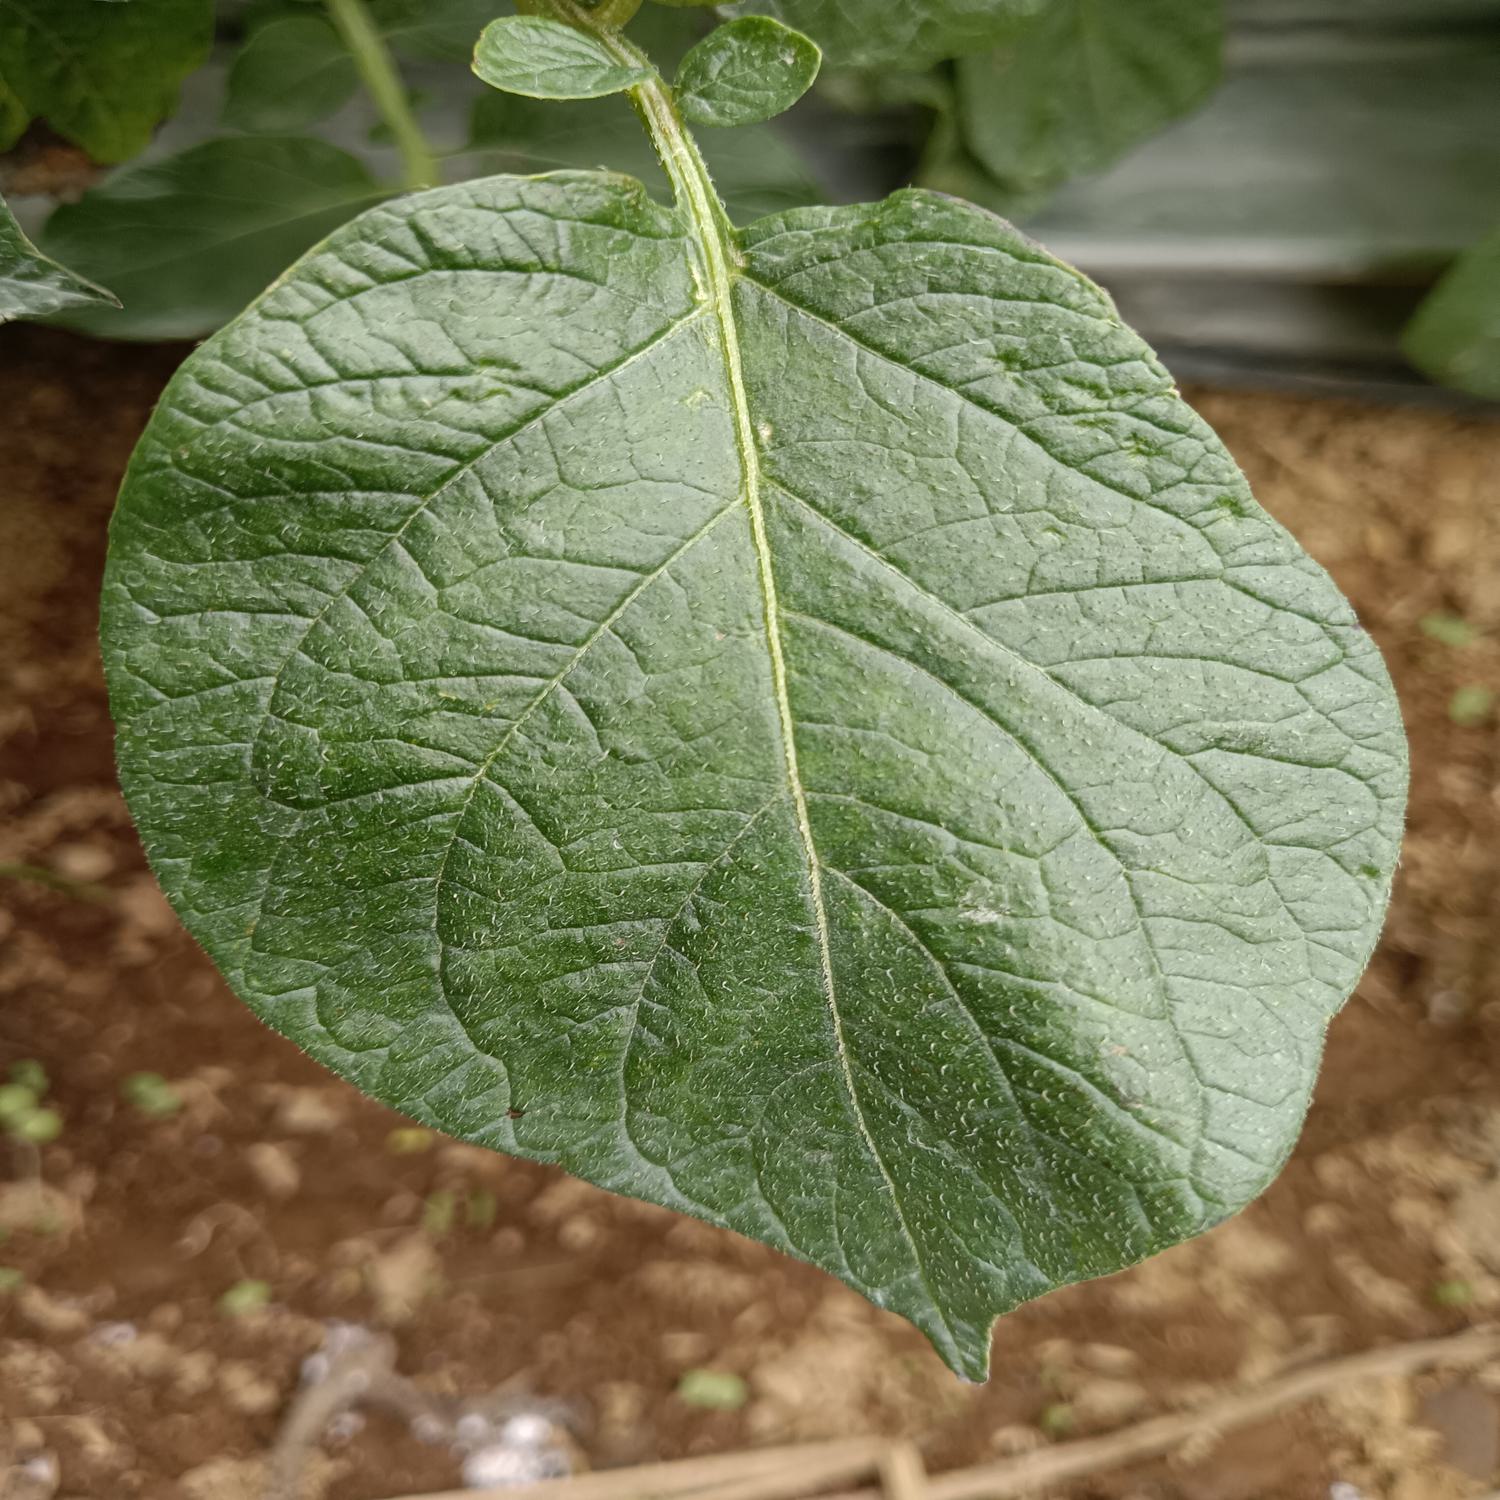
Label: Healthy